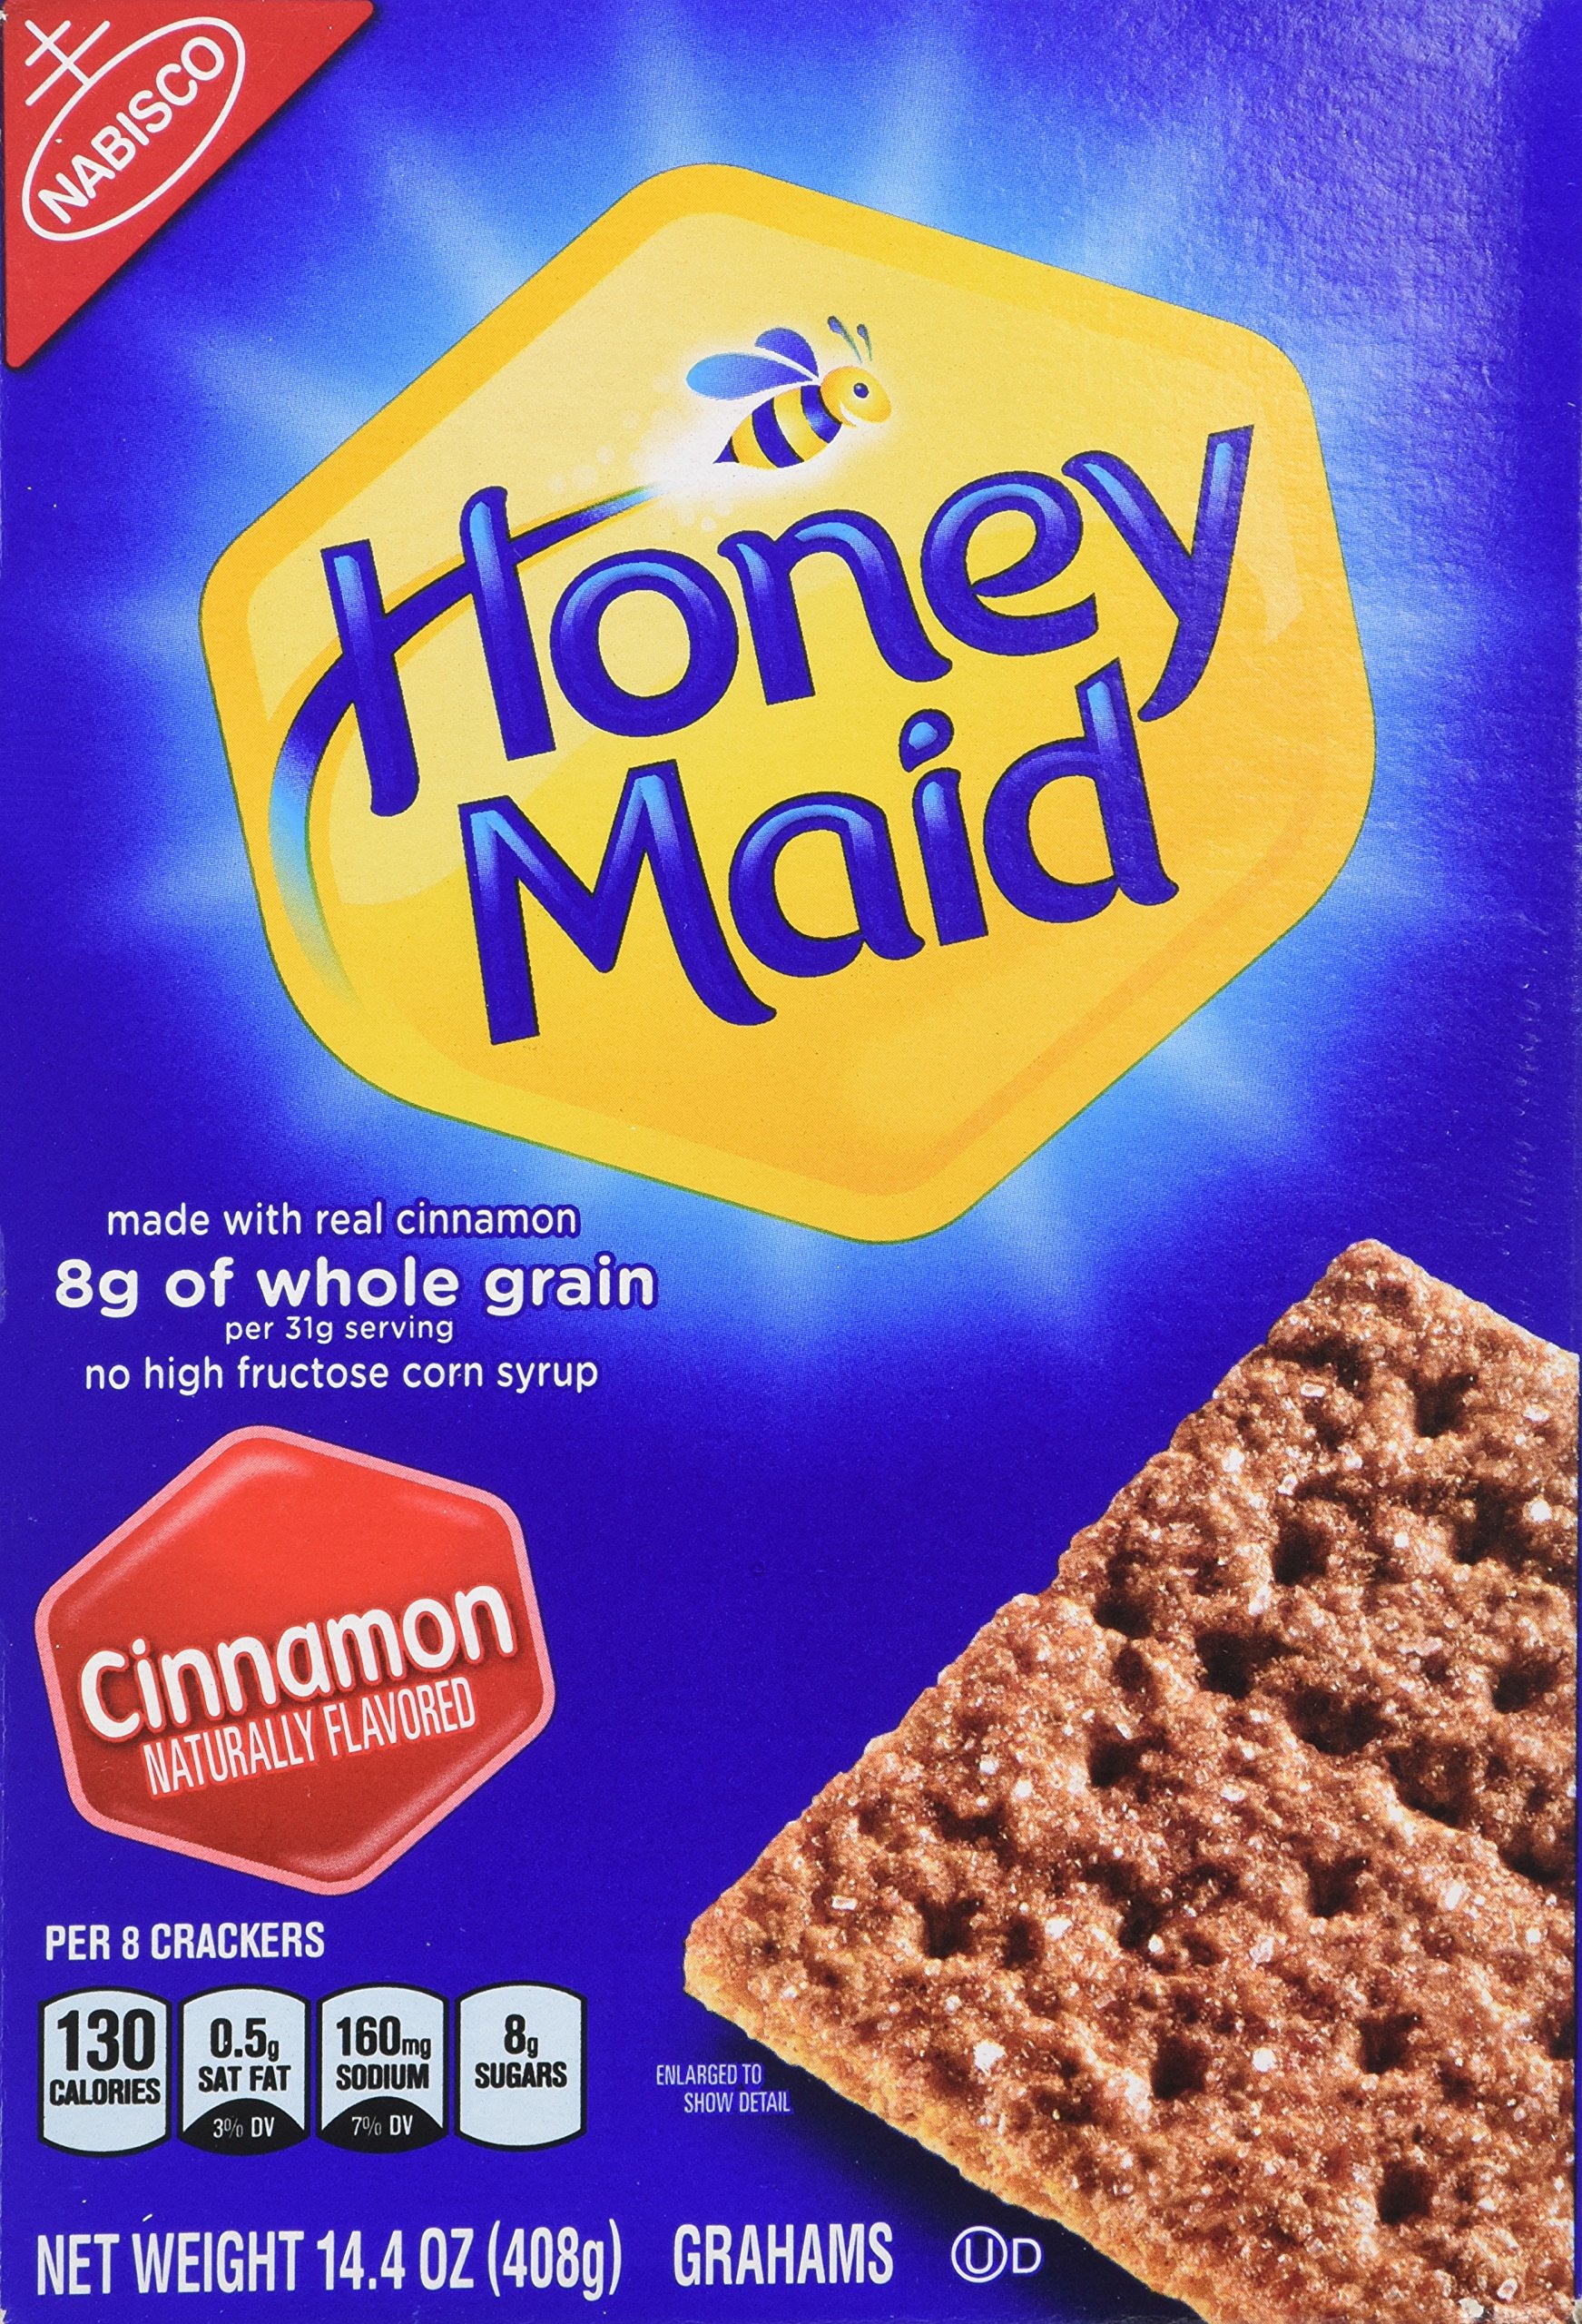
Item Name: Nabisco, Honey Maid, Graham Crackers, Cinnamon, 14.4oz Box (Pack of 3)
Bullet Point: Nabisco, Honey Maid, Graham Crackers, Cinnamon, 14.4oz Box (Pack of 3)
Product Description: Nabisco, Honey Maid, Graham Crackers, Cinnamon, 14.4oz Box (Pack of 3)
Value: 43.2
Unit: Ounce

Price: 3.99